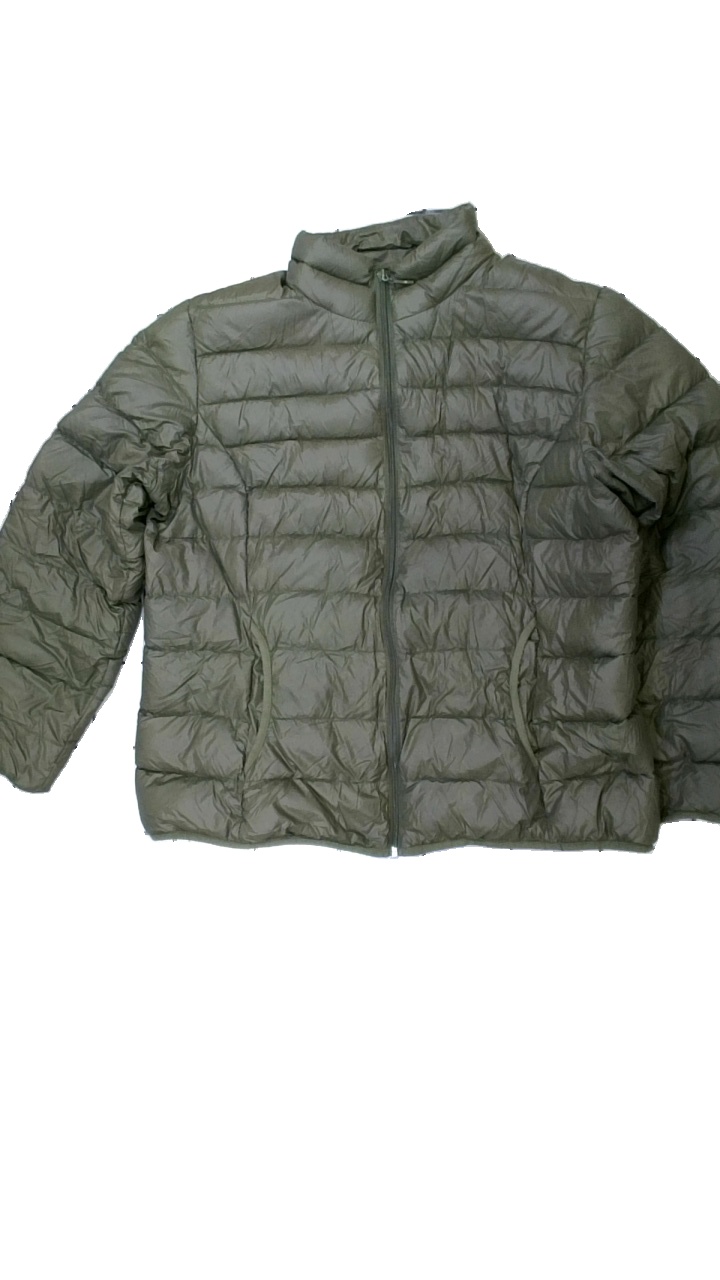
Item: Jacket (Ladies)
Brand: Kappahl
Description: grön puffig jacka, nopprig
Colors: Green
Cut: Regular
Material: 100% nylone
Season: Autumn
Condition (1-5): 3
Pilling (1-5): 3
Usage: Export
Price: <50